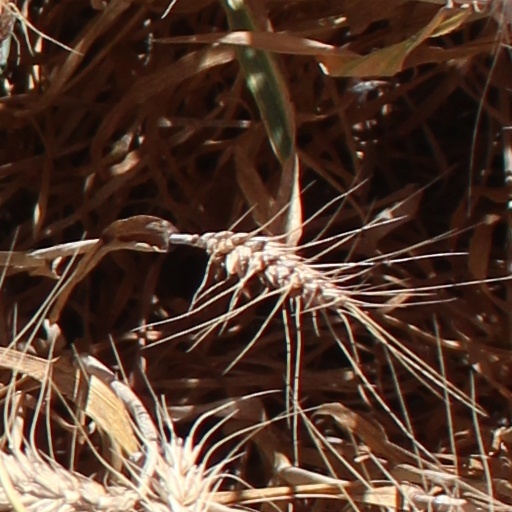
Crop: wheat